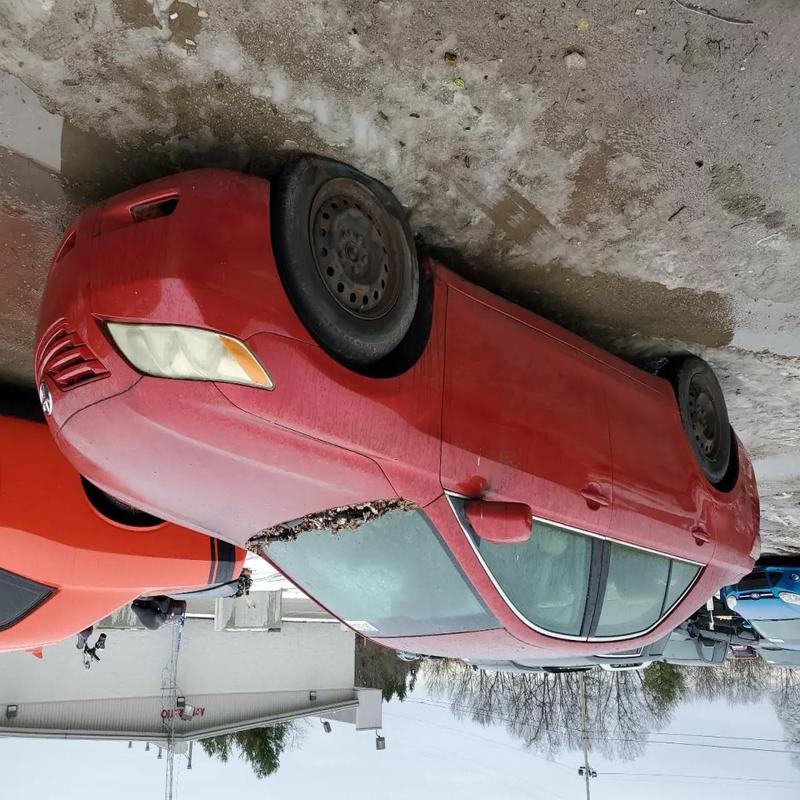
Aucun dommage détecté.
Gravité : aucun